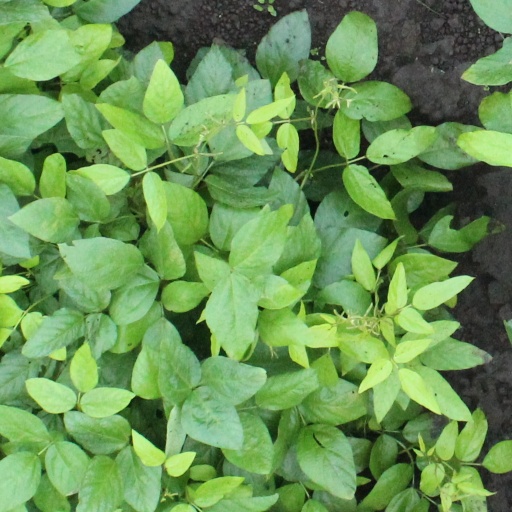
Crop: soybean